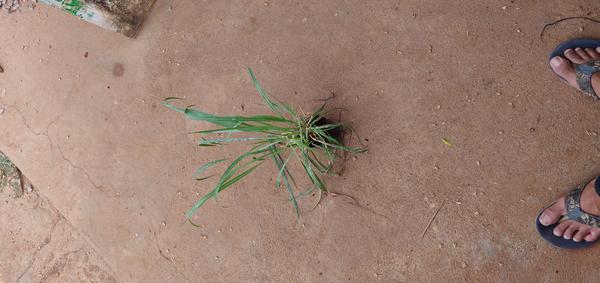
Plant: Lemon_grass